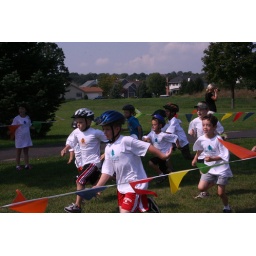
Blake is in the blue shirt